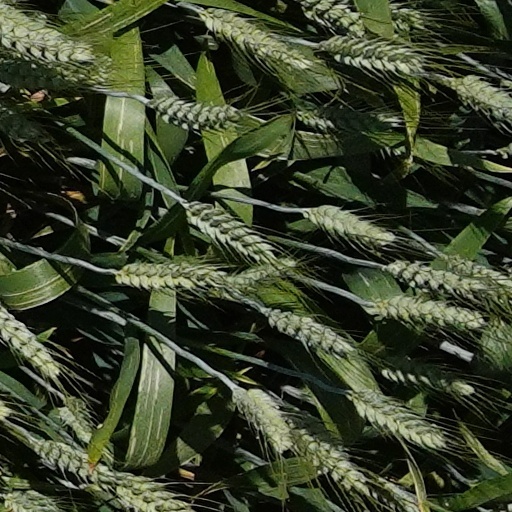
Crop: wheat